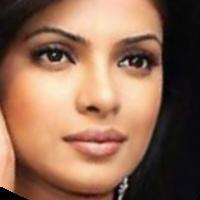
Age group: age 21-30